Archibald Watson

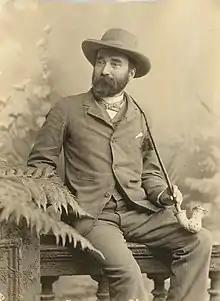

Watson was born at Tarcutta, New South Wales, the son of Sydney Grandison Watson, a retired naval officer who became a squatter on the upper Murray. He was educated at a national school in Sydney and then Scotch College, Melbourne 1861–67, where he was a champion light-weight boxer. As an agent for his father, he arrived in Fiji on 10 March 1871 and was aboard the second voyage of the brig "Carl" in the Solomon Islands 1871–72 which was involved in blackbirding. The captain of the "Carl", Joseph Armstrong, was later sentenced to death for his involvement in the massacre of islanders during the earlier 1871 voyage of the "Carl". Upon returning the Fiji Watson was charged with piracy in respect of the second voyage of the "Carl", but was later discharged from bail.